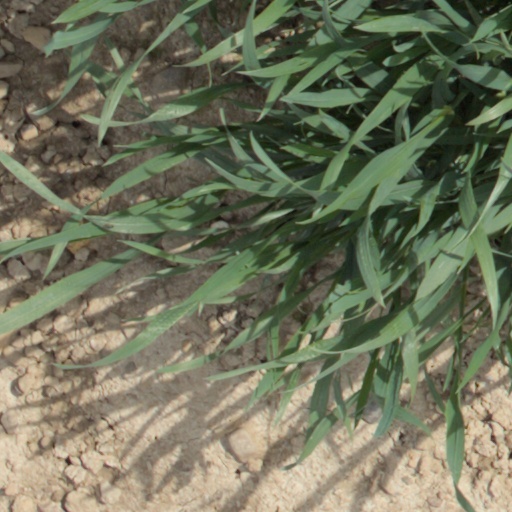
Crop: wheat